Het Anker Brewery

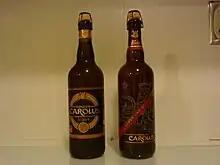
Gouden Carolus Tripel and Cuvée van de Keizer Imperial Blond (2009).

Het Anker Brewery is a Flemish brewery in Mechelen, founded in 1471 by a community of Beguines. In 1872, the brewery was acquired by Louis Van Breedam, who renamed it "Het Anker" ("The Anchor") in 1904. Expanding its assortment from lager to ale, it began producing "Emperor beer" after World War II. In 1960, it renamed it "Gouden Carolus" ("Golden Charles") after Charles V, Holy Roman Emperor (who was raised in Mechelen). They opened a brasserie and a hotel, and in 2010 began producing a single malt whisky, distilled from the Gouden Carolus Tripel.